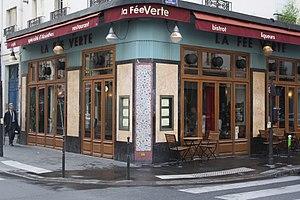
La rue Basfroi est une voie située dans le 11ᵉ arrondissement de Paris, en France.